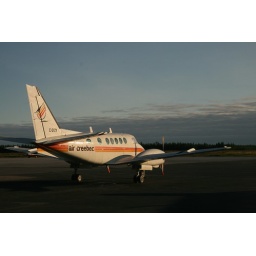
in the smallest plane I've had the pleasure of flying in.